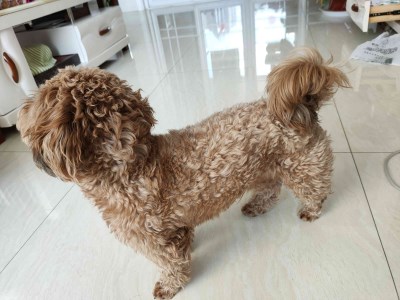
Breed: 7449-n000128-teddy